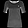
Label: T - shirt / top